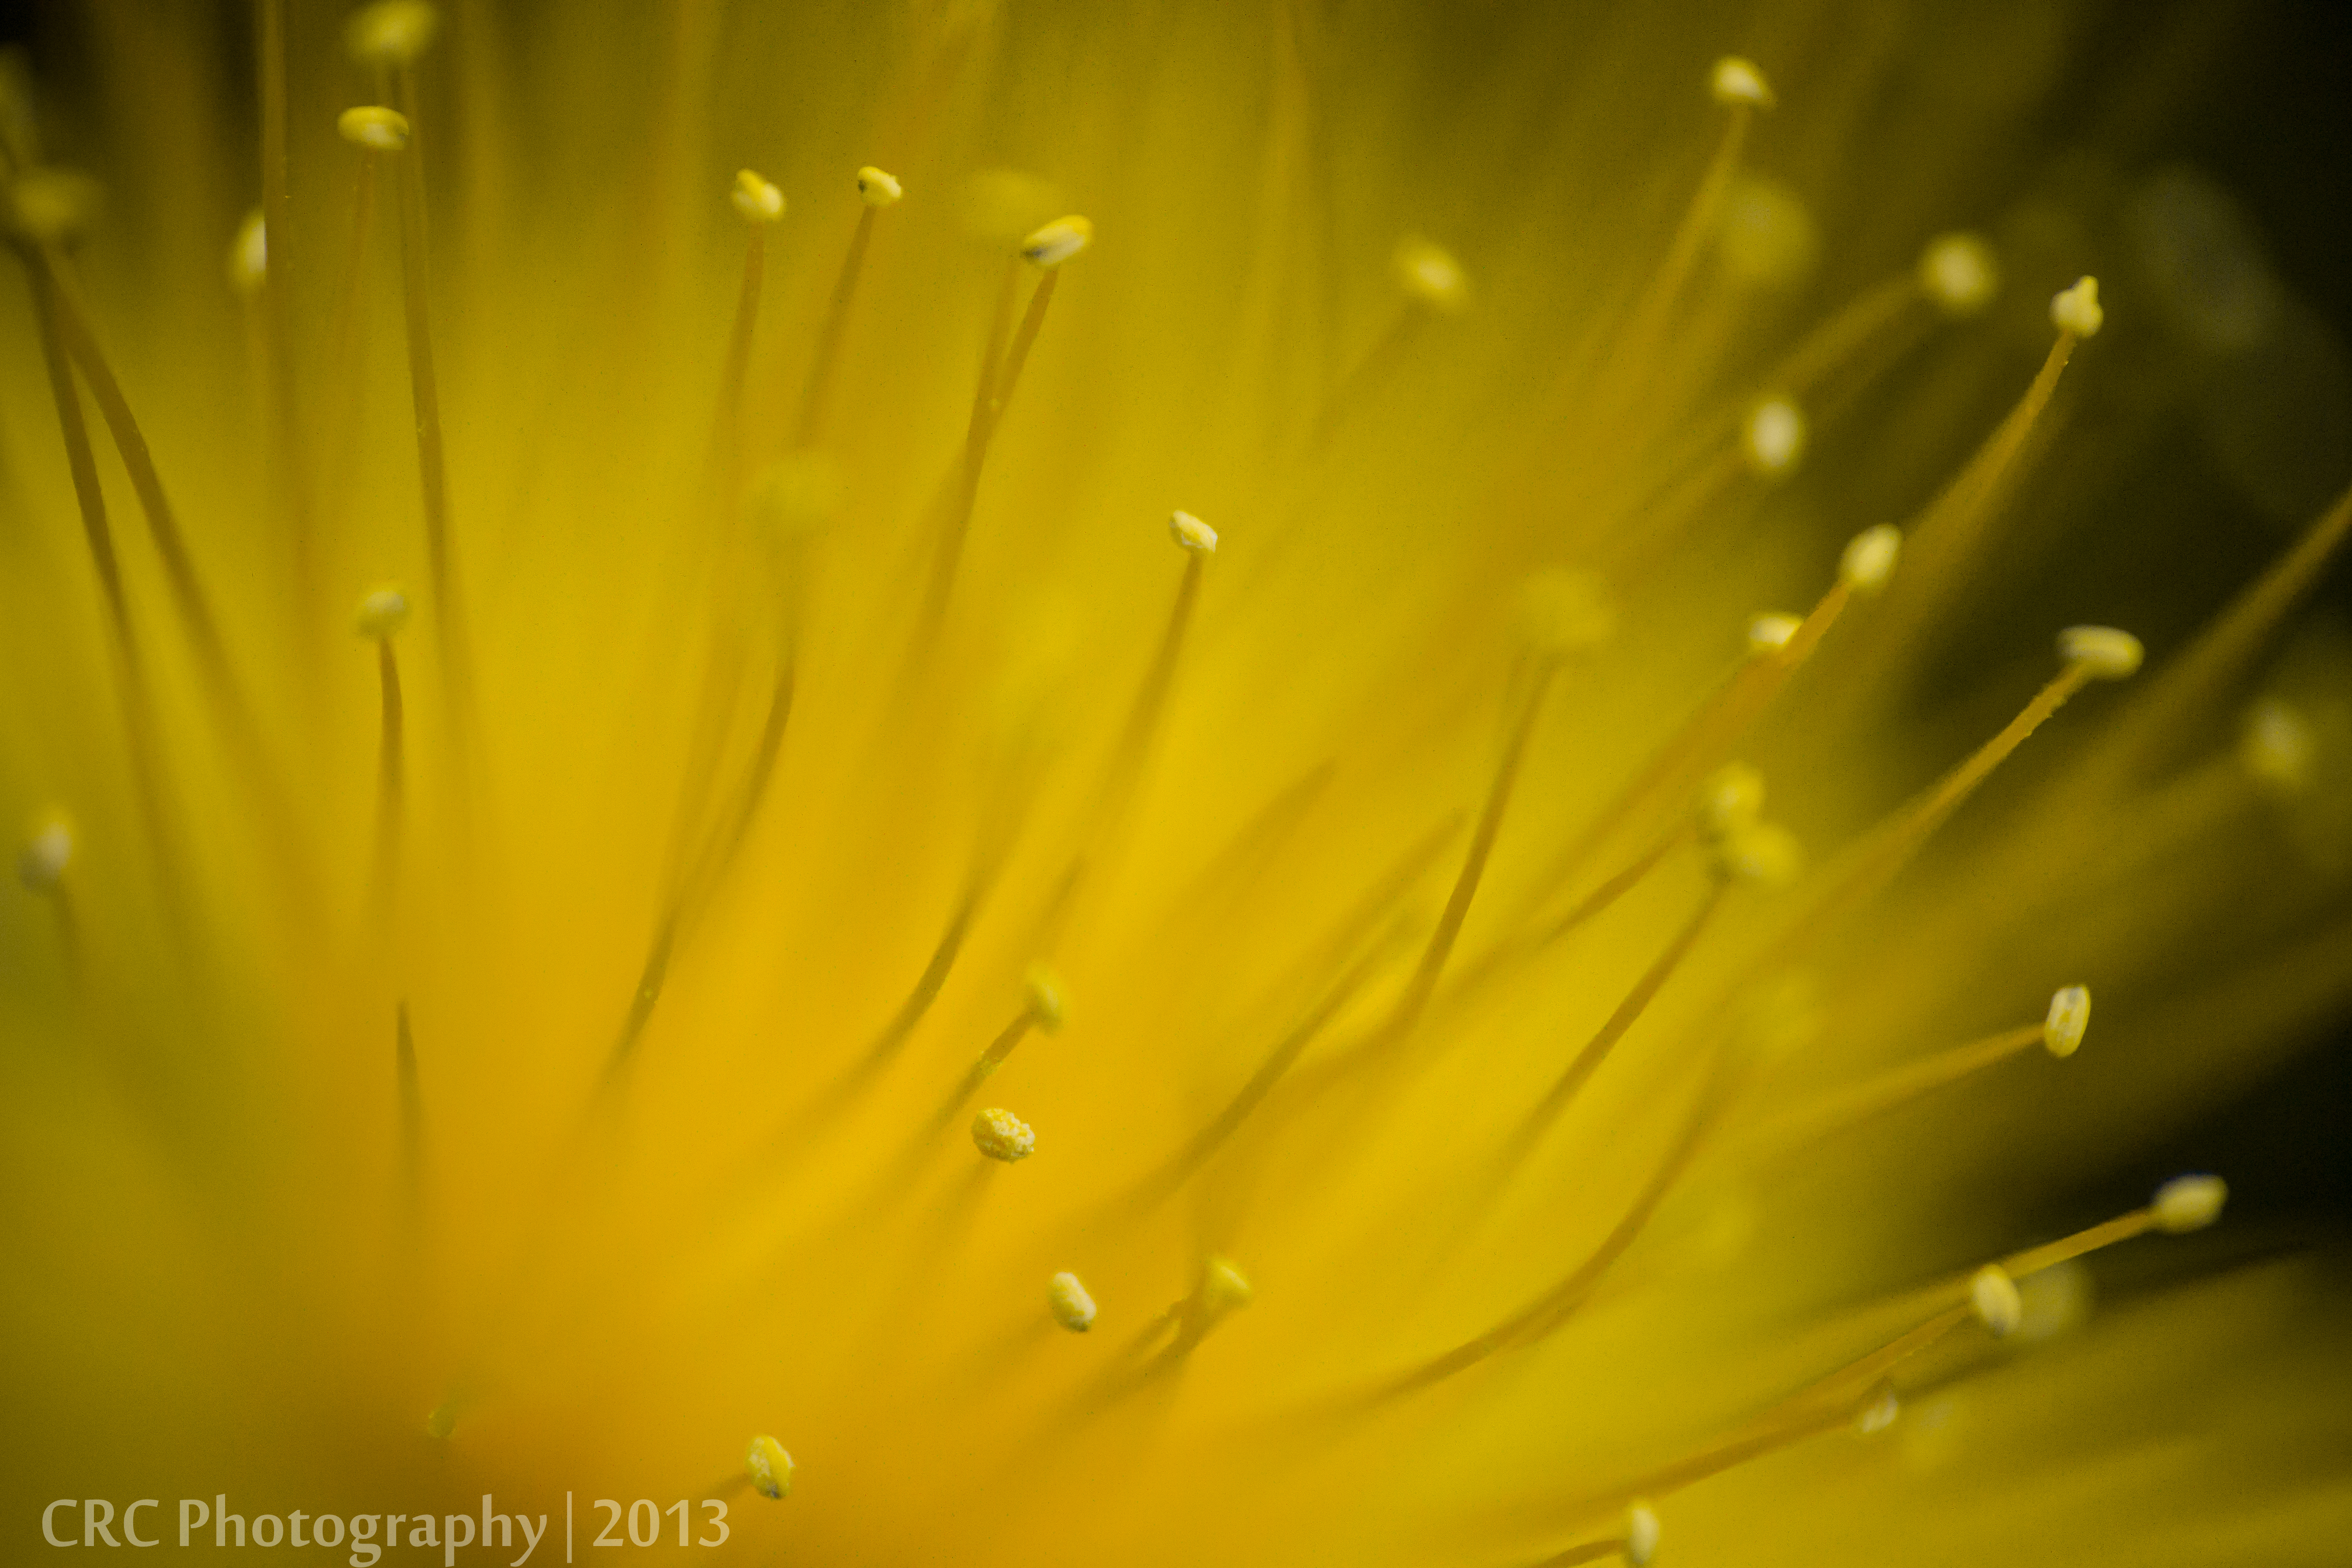
light, plant, photography, sunlight, leaf, flower, petal, pollen, green, macro, yellow, garden, closeup, flora, close up, raynoxdc250, macro photography, flowering plant, daisy family, plant stem, land plant